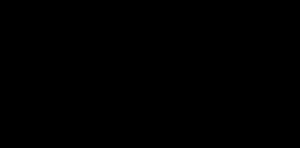
Un convertisseur Flyback est une alimentation à découpage, généralement avec une isolation galvanique entre l'entrée et la sortie. Son schéma de base est le même que celui d'un convertisseur Buck-Boost dans lequel on aurait remplacé l'inductance par un transformateur. Le convertisseur Flyback est probablement la structure la plus utilisée en industrie électronique. Il est généralement réservé aux applications de puissance réduite.